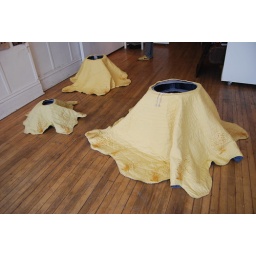
&amp;quot;Results of a Practical Joke&amp;quot;Quilted prairie grass draped over tunnel book structures. Fabric2009